Schlesinger (crater)

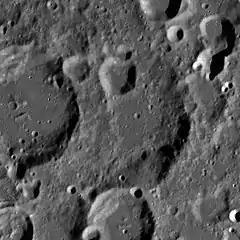
LRO image

Schlesinger is a lunar impact crater on the far side of the Moon. The crater Esnault-Pelterie overlies the western part of the rim and the outer rampart of that crater has covered about half the interior floor, leaving a crescent-shaped feature. To the south-southwest of Schlesinger is the crater Von Zeipel and to the southeast lies Quetelet.